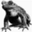
Label: frog